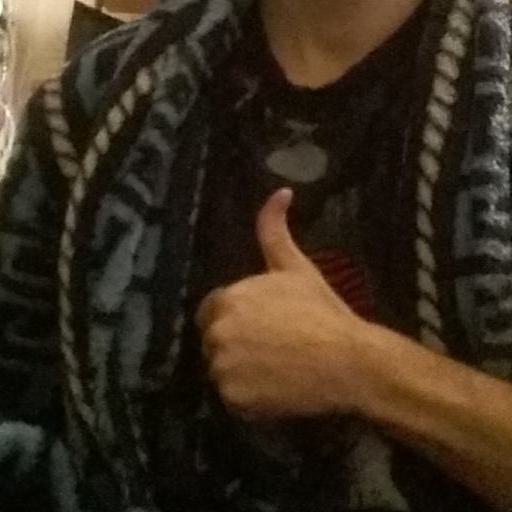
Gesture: like